1997–98 FIS Ski Jumping World Cup – Zakopane

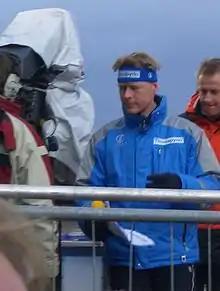
Dieter Thoma – runner-up in the World Cup standings before the Zakopane competitions

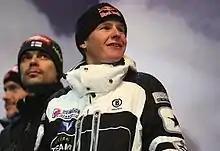
Andreas Goldberger – winner of the 1996 Zakopane World Cup competition

Before the Zakopane events, 12 individual competitions had been held in the 1997/1998 World Cup season. The World Cup standings were led by Masahiko Harada with 729 points, 111 points ahead of second-placed Dieter Thoma. Kazuyoshi Funaki held third place with 584 points. In the Nations Cup, Japan led, followed by Germany and Finland, tied for second place.